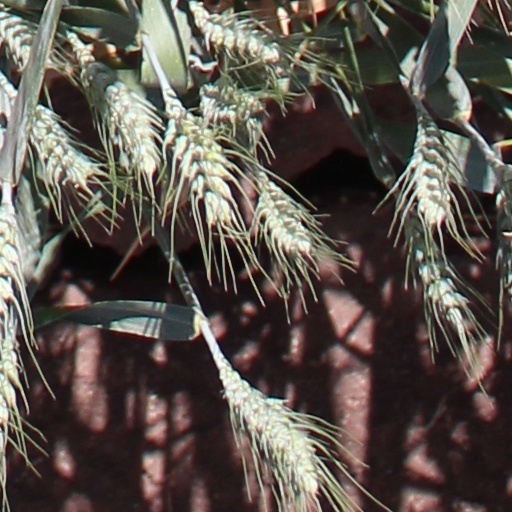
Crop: wheat